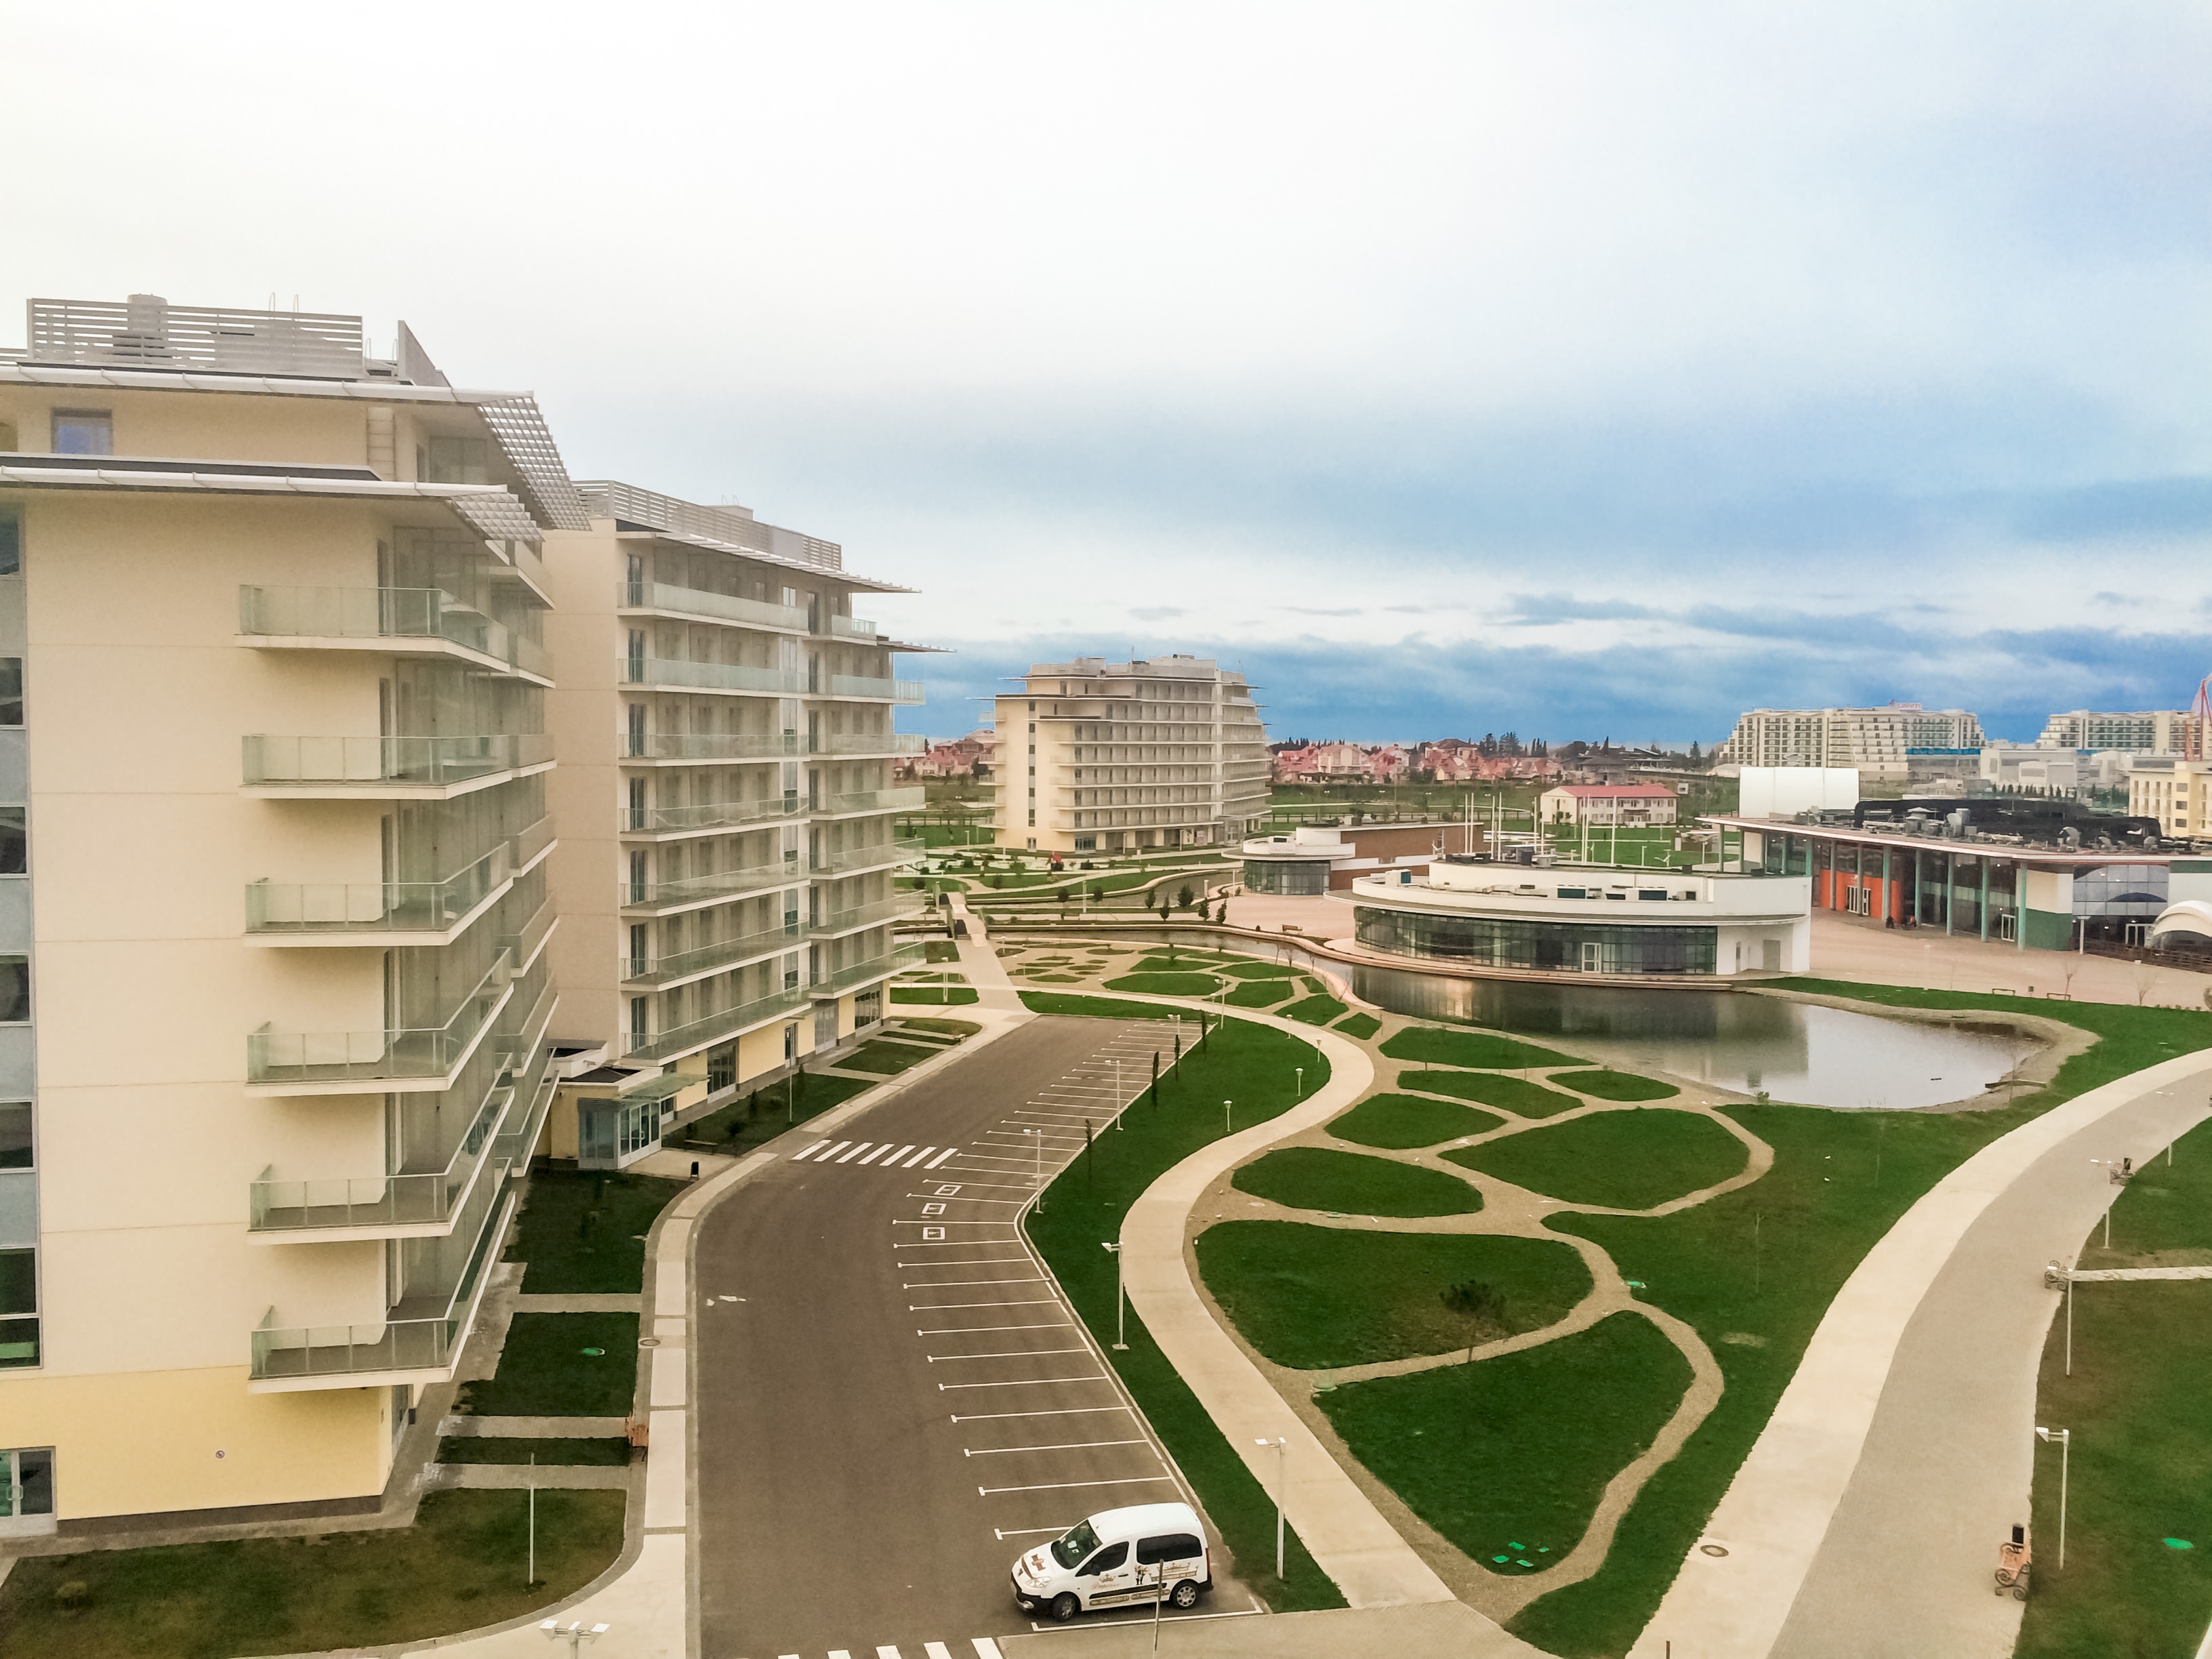
architecture, city, cityscape, downtown, suburb, park, tower block, hotel, vista, gardens, condominium, neighbourhood, aerial photography, urban area, residential area, human settlement